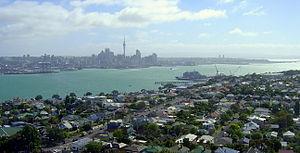
Devonport est une banlieue située sur le bord du port d'Auckland, dans l'Île du Nord de la Nouvelle-Zélande.